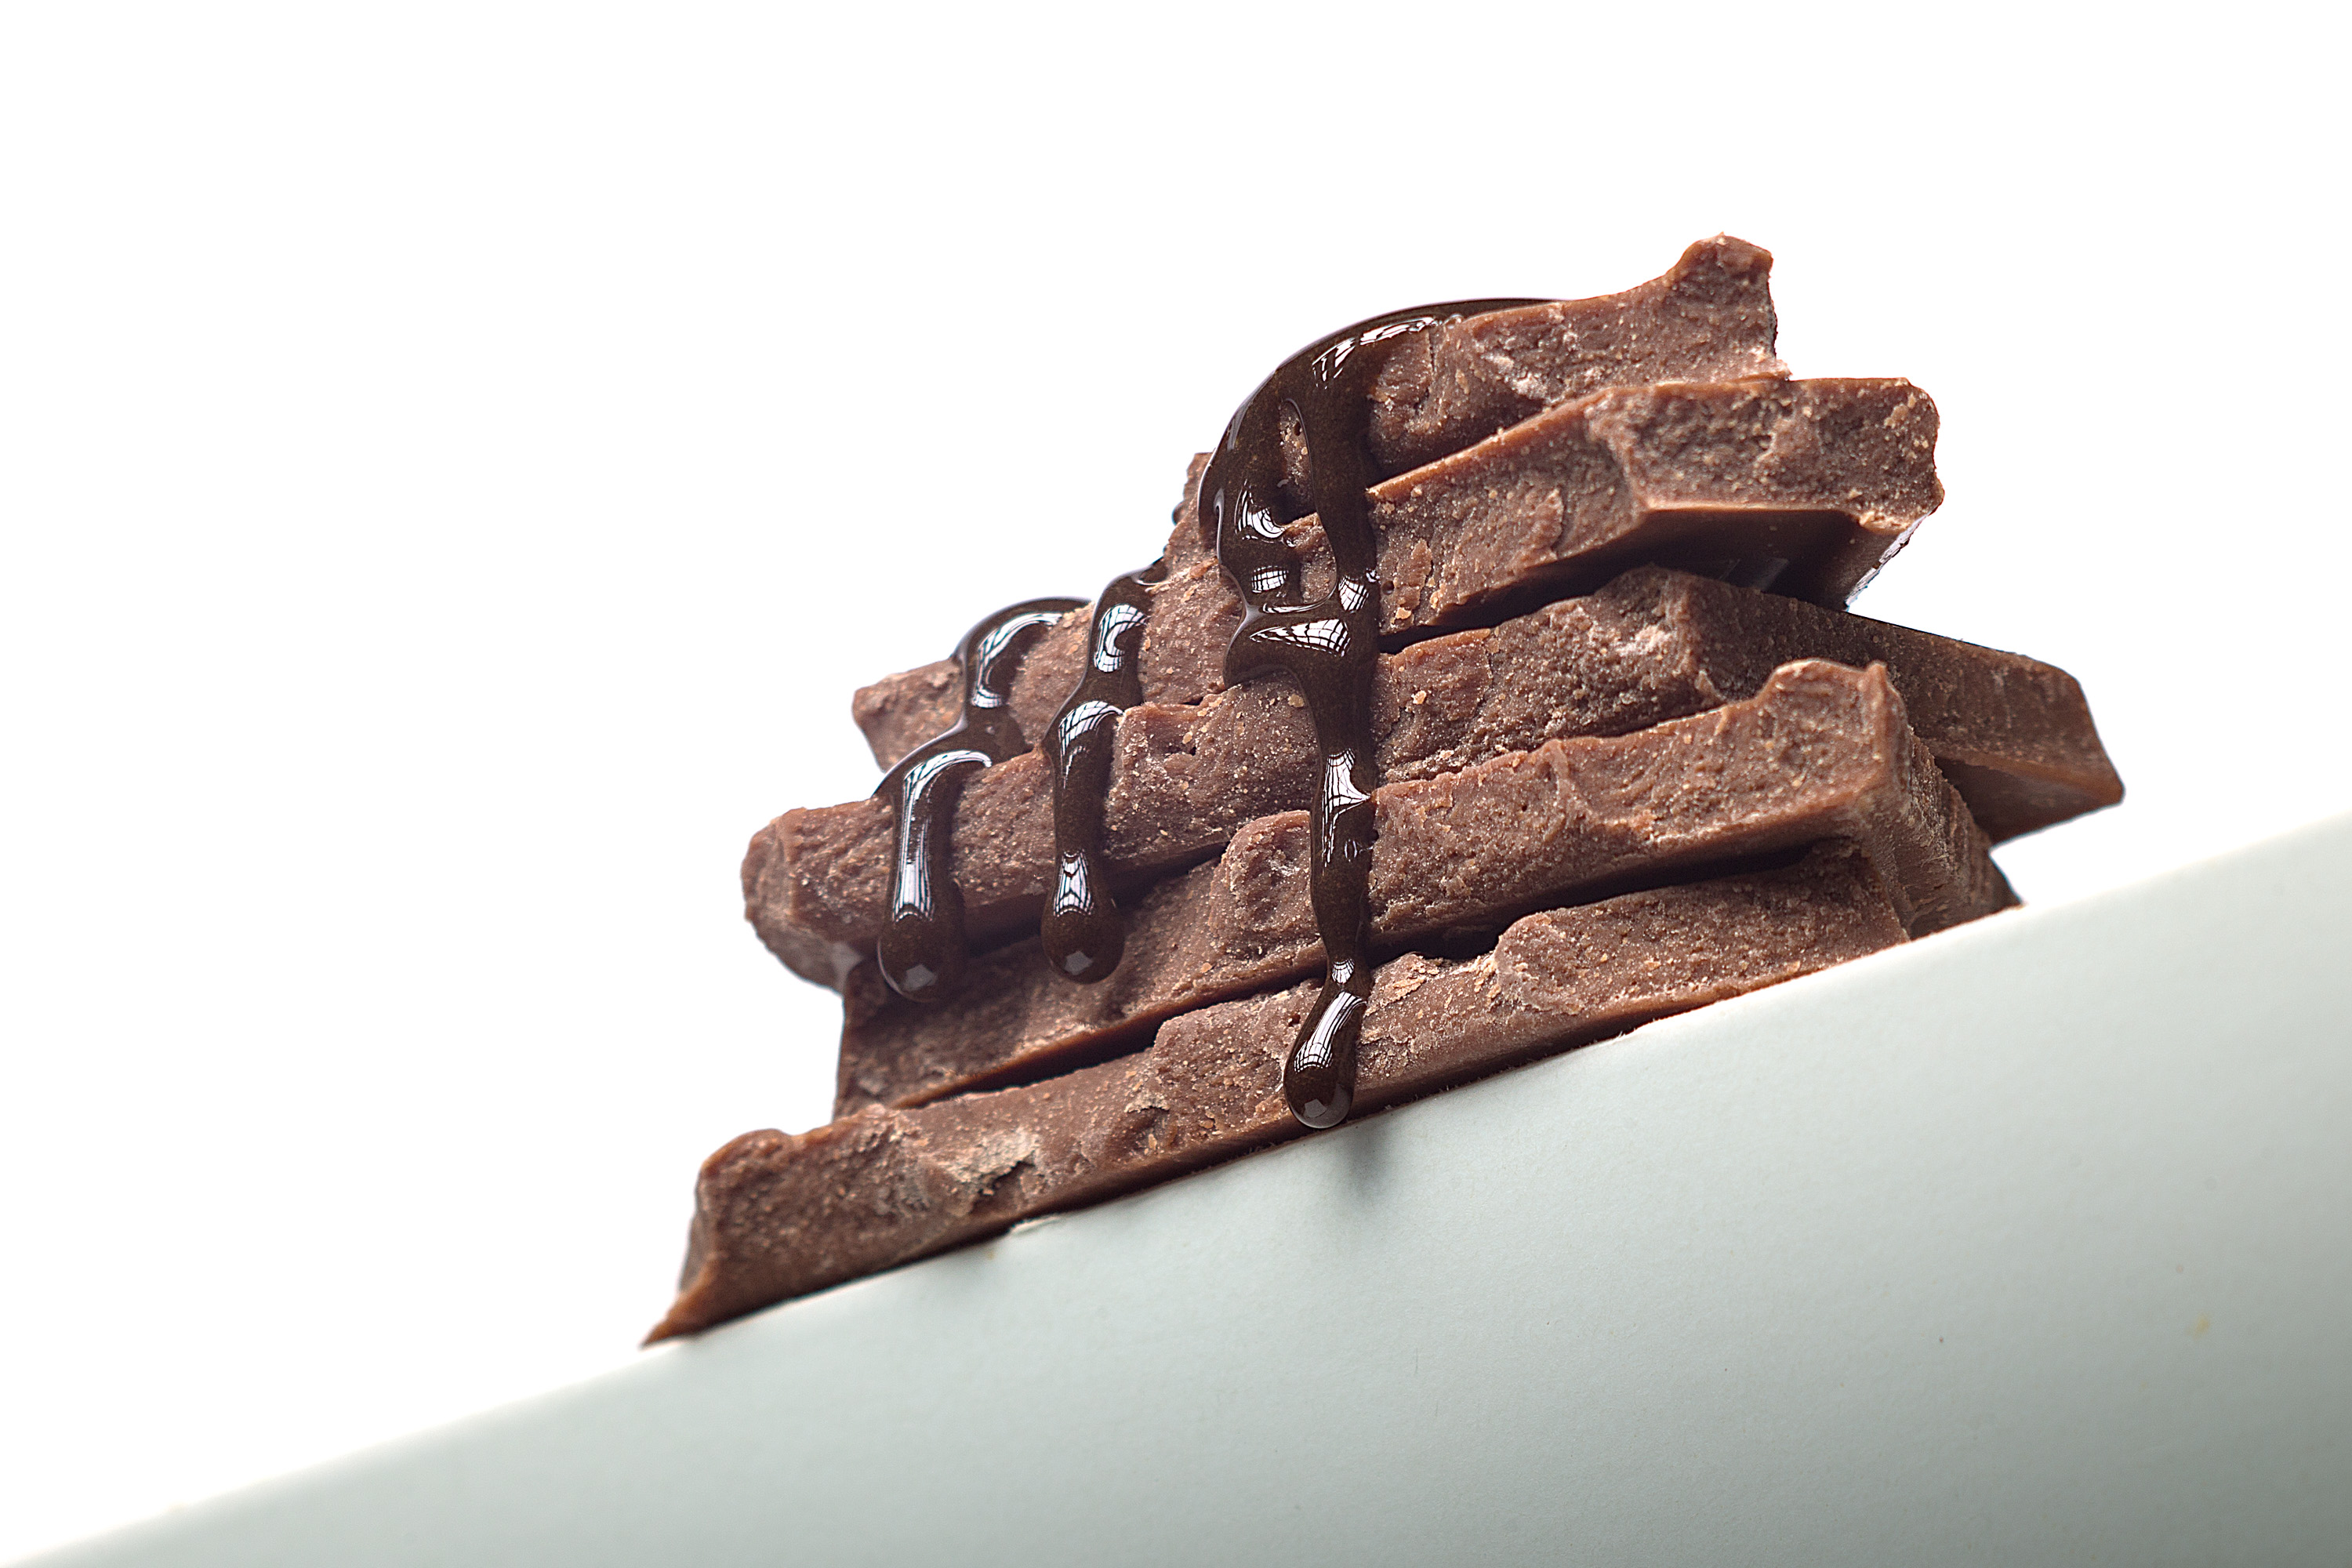
fall, addiction, antioxidant, bar, bitter, bittersweet, block, broken, brown, cacao, calorie, candy, chocolate, chopped, chunk, close up, closeup, cocoa, cooking, crushed, cube, dark, delicious, diet, directly above, drop, energy, fat, food, gourmet, group, heap, indulgence, isolated, many, natural, nutrition, nutritious, part, piece, pile, pleasure, snack, square, stack, sweet, taste, tasty, temptation, top, unhealthy, white, yummy, chocolate bar, chocolate brownie, fudge, rock, dessert, confectionery